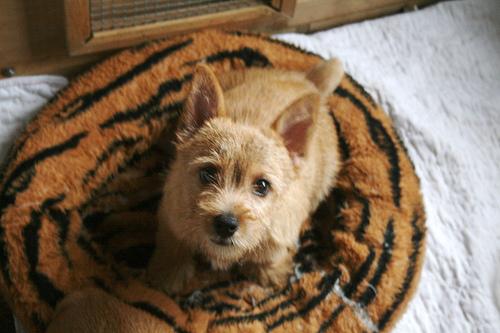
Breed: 203-n000016-Norwich_terrier